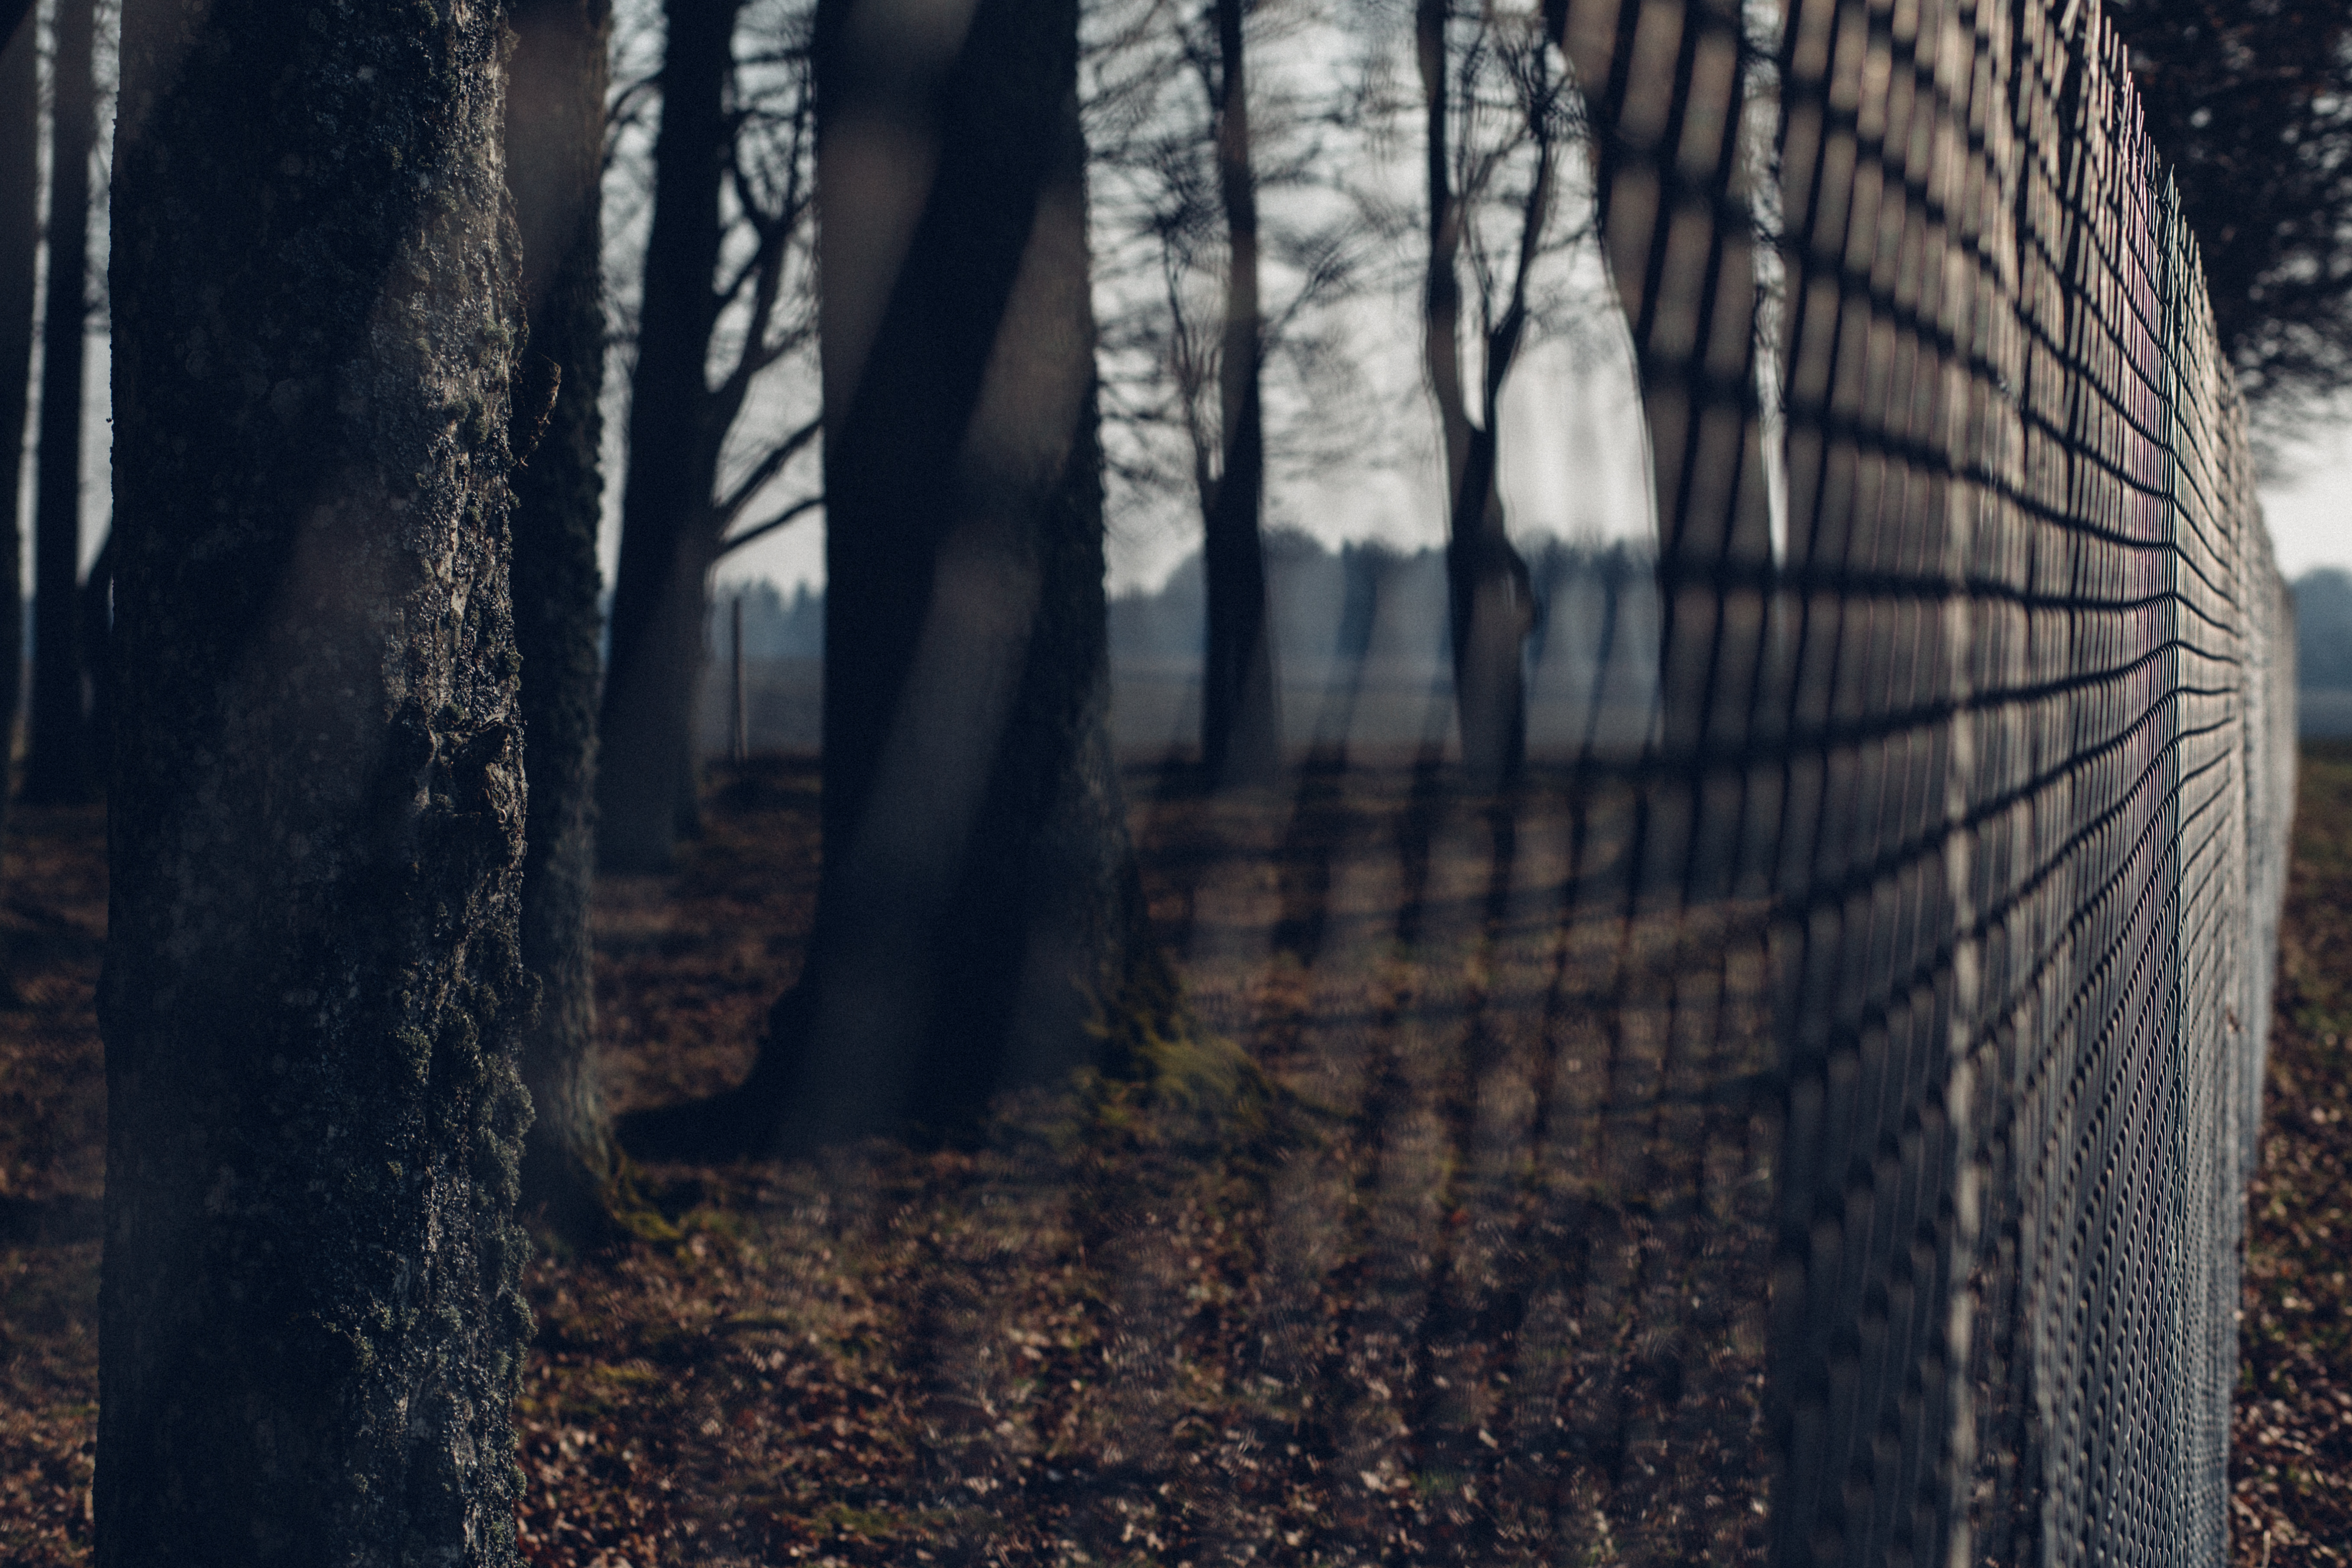
tree, nature, forest, winter, light, fence, plant, wood, sunlight, morning, leaf, spring, autumn, darkness, season, trees, outdoors, photograph, habitat, chain link fence, natural environment, woody plant